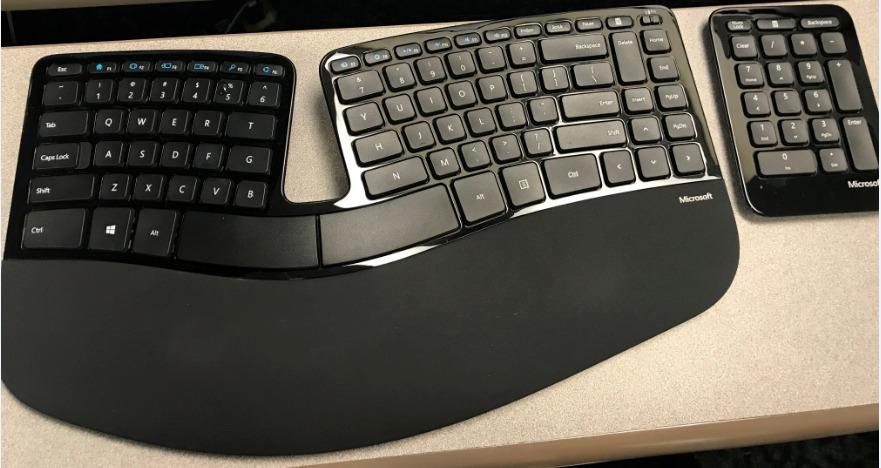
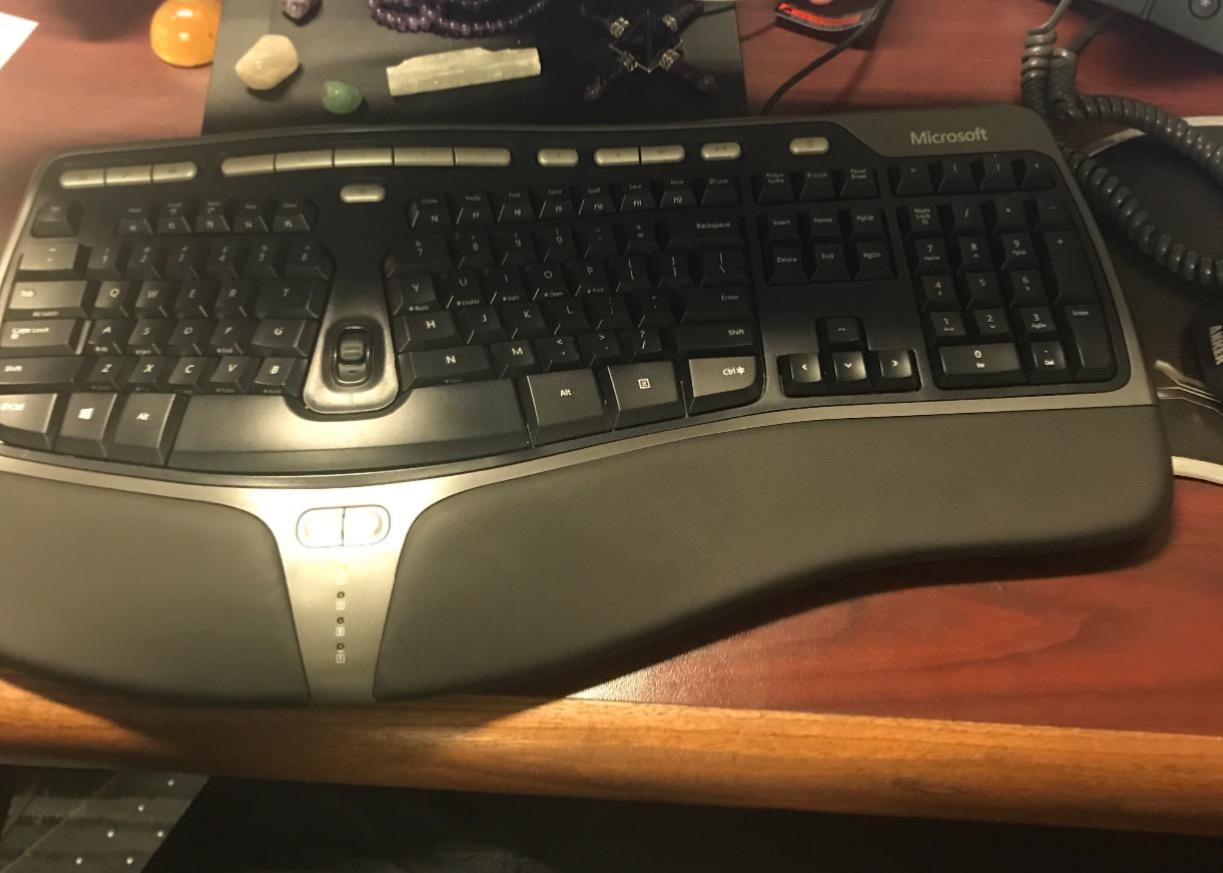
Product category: keyboard
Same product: no